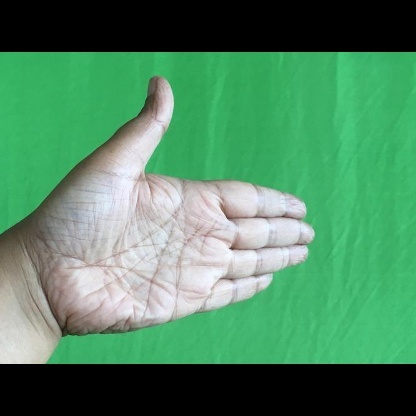
Mudra: Ardhachandran